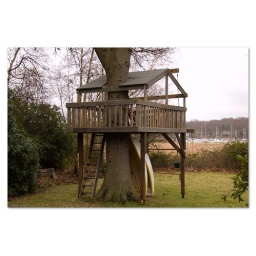
This lovely tree house is in the back of my friend's house... the kids sure do love it!